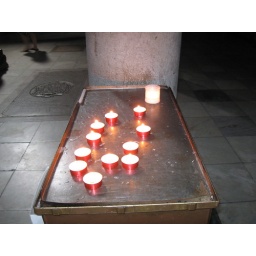
Candles on a table in the church